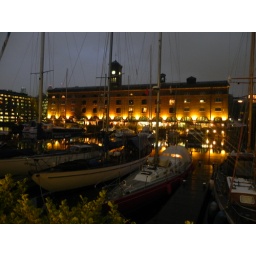
St katherine docks near tower bridge